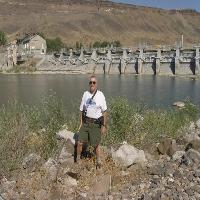
Weather: sun or clear